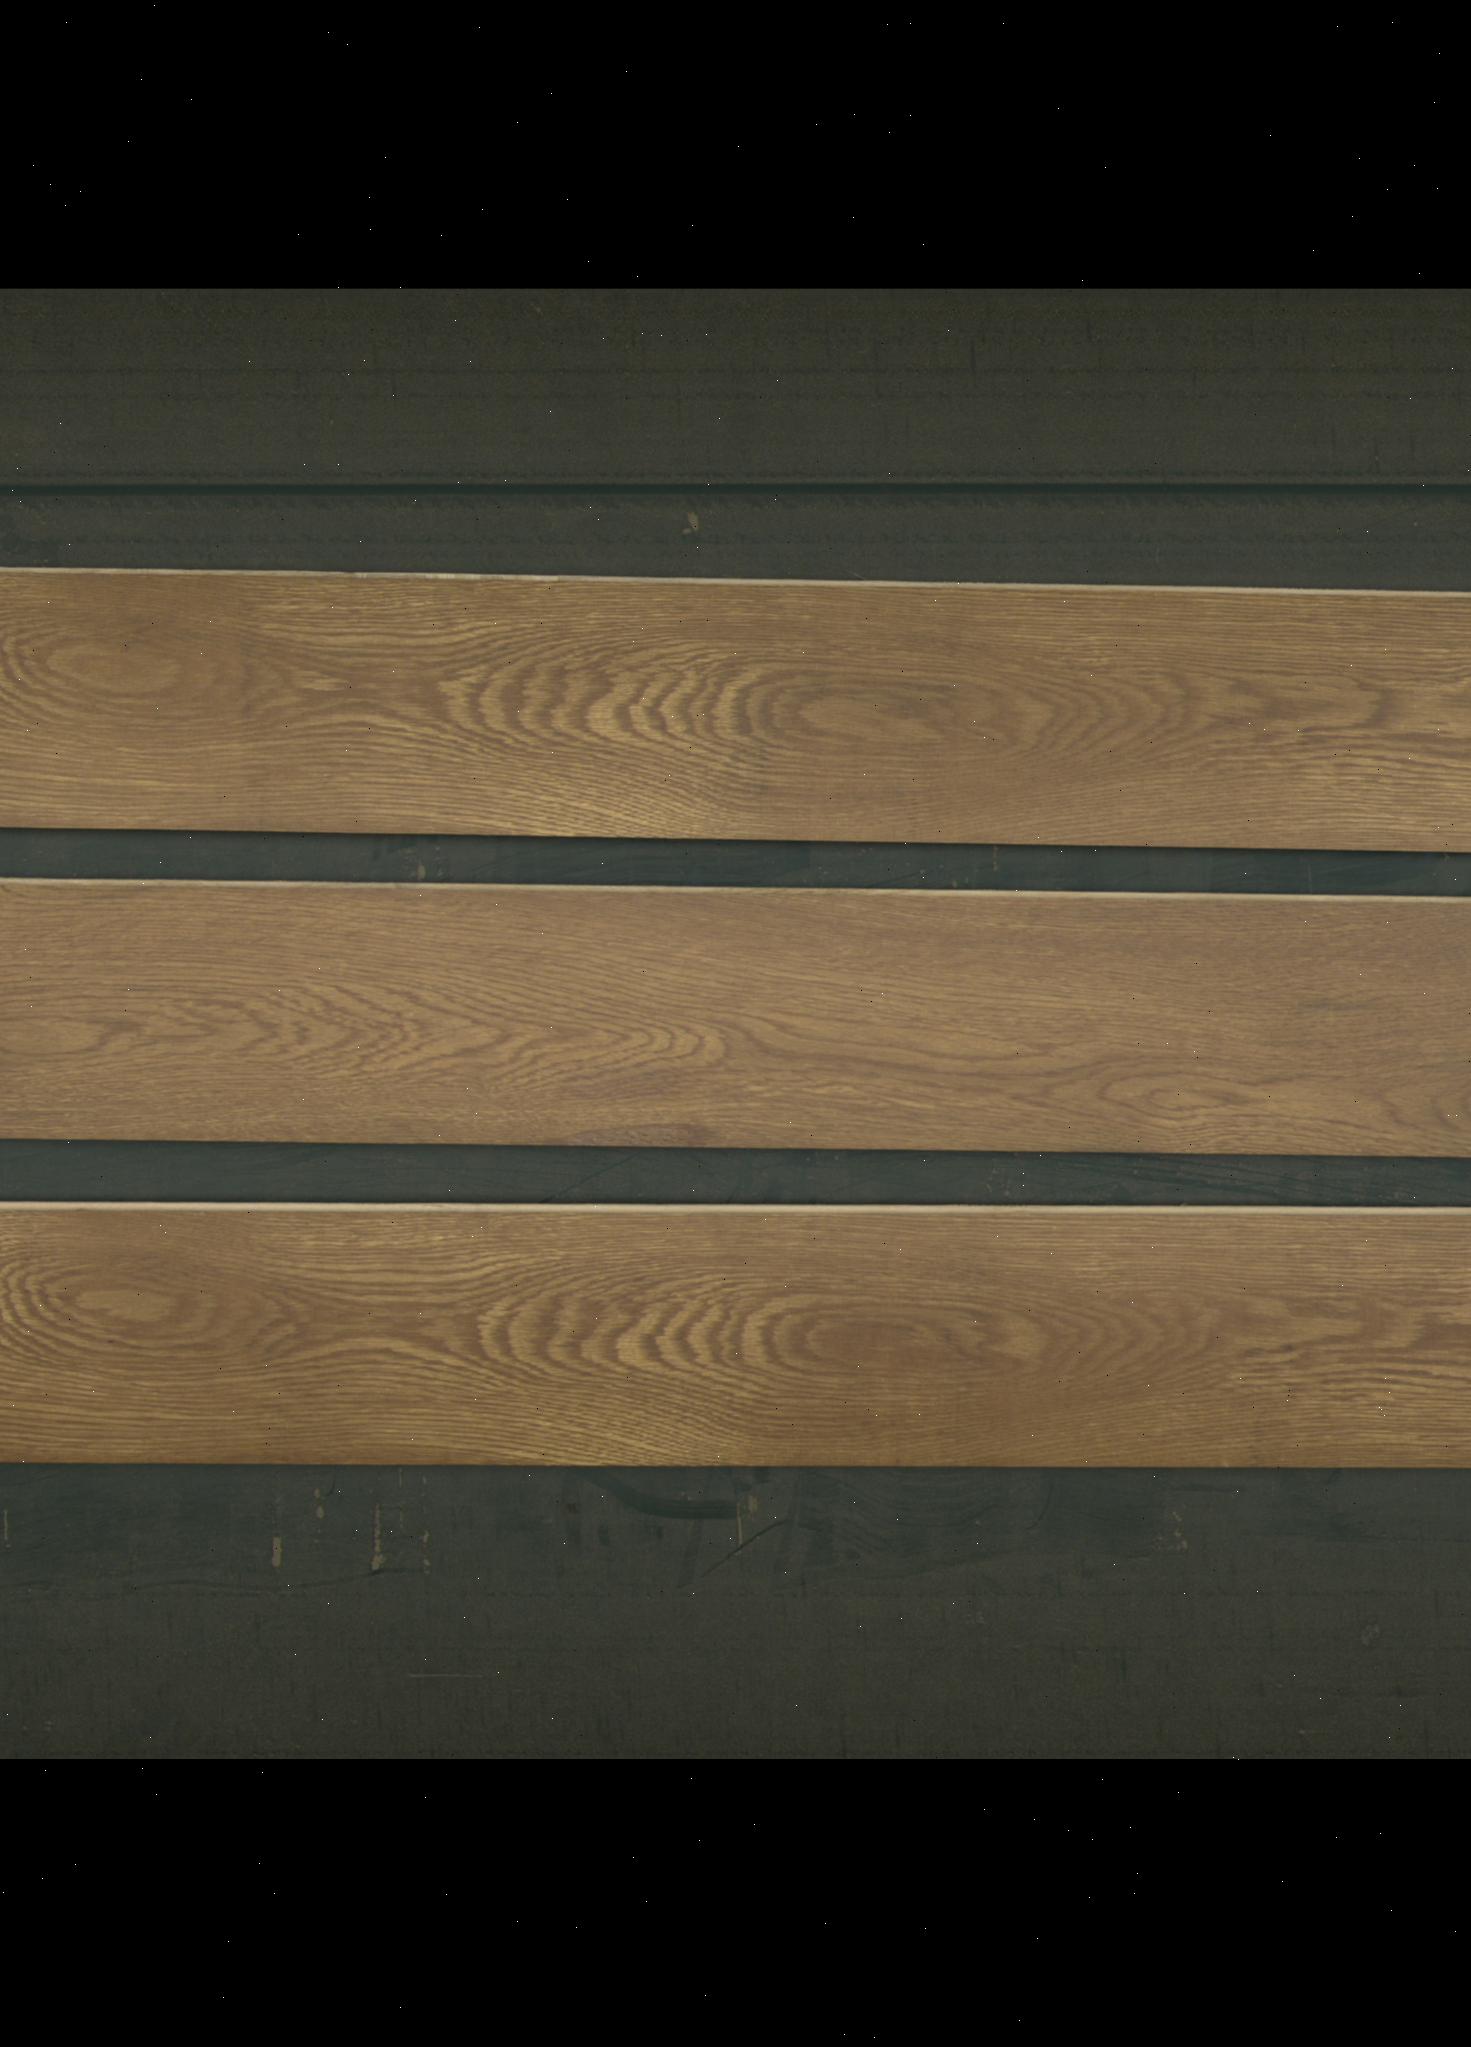
Label: mixers